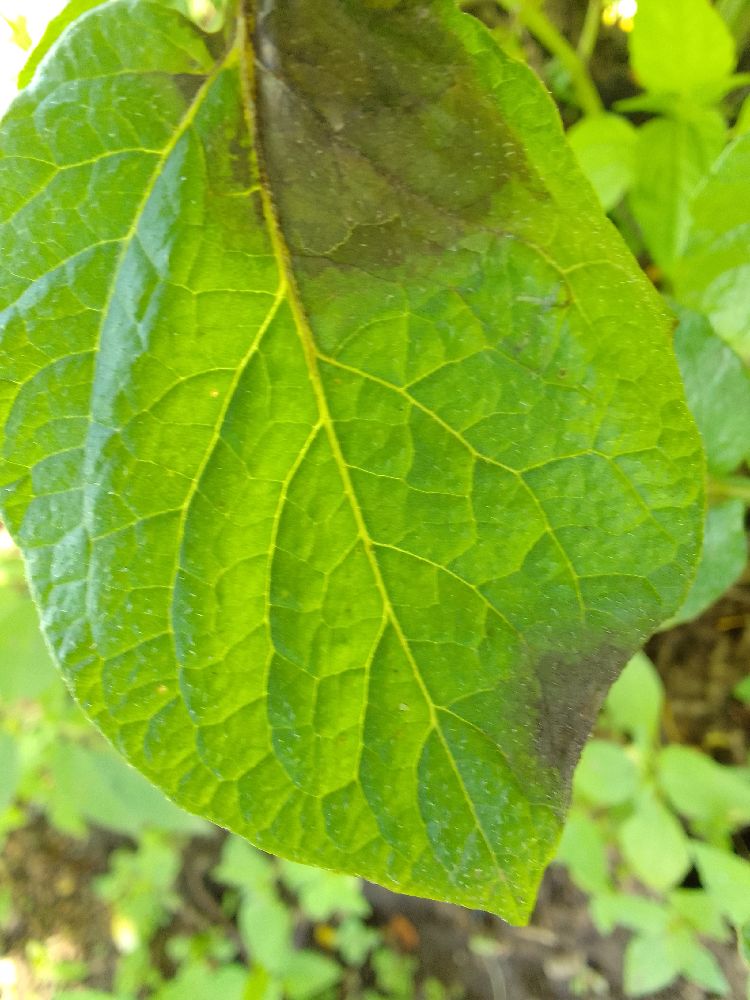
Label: Late blight